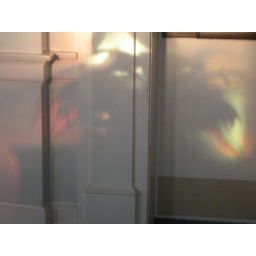
Plant shadow in light from stained glass window